The Onyx Hotel Tour

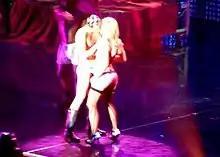
Image of two people kissing. In the left, the man wears underwear and boots. In the right, the blond woman wears lingerie, stockings and high heels.

The tour received mixed to positive reviews from critics. Gene Stout of the "Seattle Post-Intelligencer" called it a "throbbing, special-effects extravaganza". Aline Mendelsohn of "The Orlando Sentinel" noted influence from Janet Jackson in the show's choreography and suggestive themes, which had attracted many headlines due to the "heightened sensitivity of the post-Janet Jackson era." MTV UK highlighted the comparisons with early Madonna tours such as The Girlie Show and added that "[the show] is a theatrical extravaganza, complete with camp compere, sexy dancers, glitzy costumes and extravagant set pieces and its all fabulously raunchy". Bill Dean of "The Ledger" reported that the tour was "big sloppy and sex-filled". He also added, "Her presence remains captivating. [...] Perhaps even subsconsciously, the Onyx tour's most significant role may be foretelling a future in Broadway or film musicals". Neil Strauss of "The New York Times" claimed "her show was more a theater-and-dance spectacle than an actual concert, with the staging equal parts and the redeveloped Times Square. [...] At times the show seemed more like a Las Vegas tribute to Ms. Spears than a concert by Ms. Spears herself".